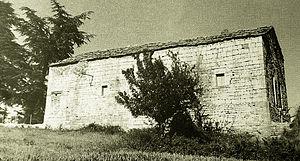
Abbaye Notre-Dame de Lure
L’abbaye Notre-Dame de Lure est une ancienne abbaye fondée au XIIᵉ siècle et située dans la forêt de la montagne de Lure sur la commune de Saint-Étienne-les-Orgues, à plus de 1 200 m d’altitude.